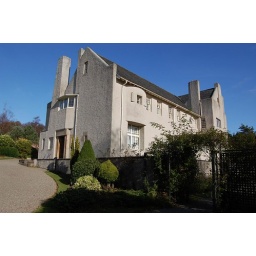
The deeply inset full height window in the centre is the library. Deep overhangs protect the windows from the coastal weather.